The International Peace Museum

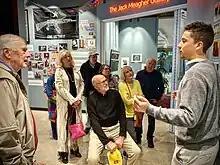
Tour group visiting the museum

The Museum's former Executive Director, Kevin Kelly, has also been active within local media, writing guest opinion columns in the Columbus Dispatch and Dayton Daily News on racial and social justice. He has most recently written on the legacies of civil rights icons Martin Luther King Jr. and John Lewis in the contexts of the 2021 storming of the United States Capitol, political tension, and the COVID-19 pandemic.